Sky position (RA, Dec in degrees): 116.253, 27.477
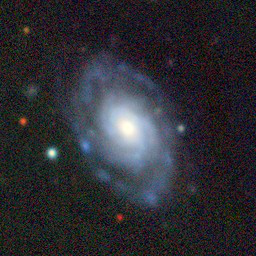
Galaxy morphology: Unbarred Tight Spiral Galaxies